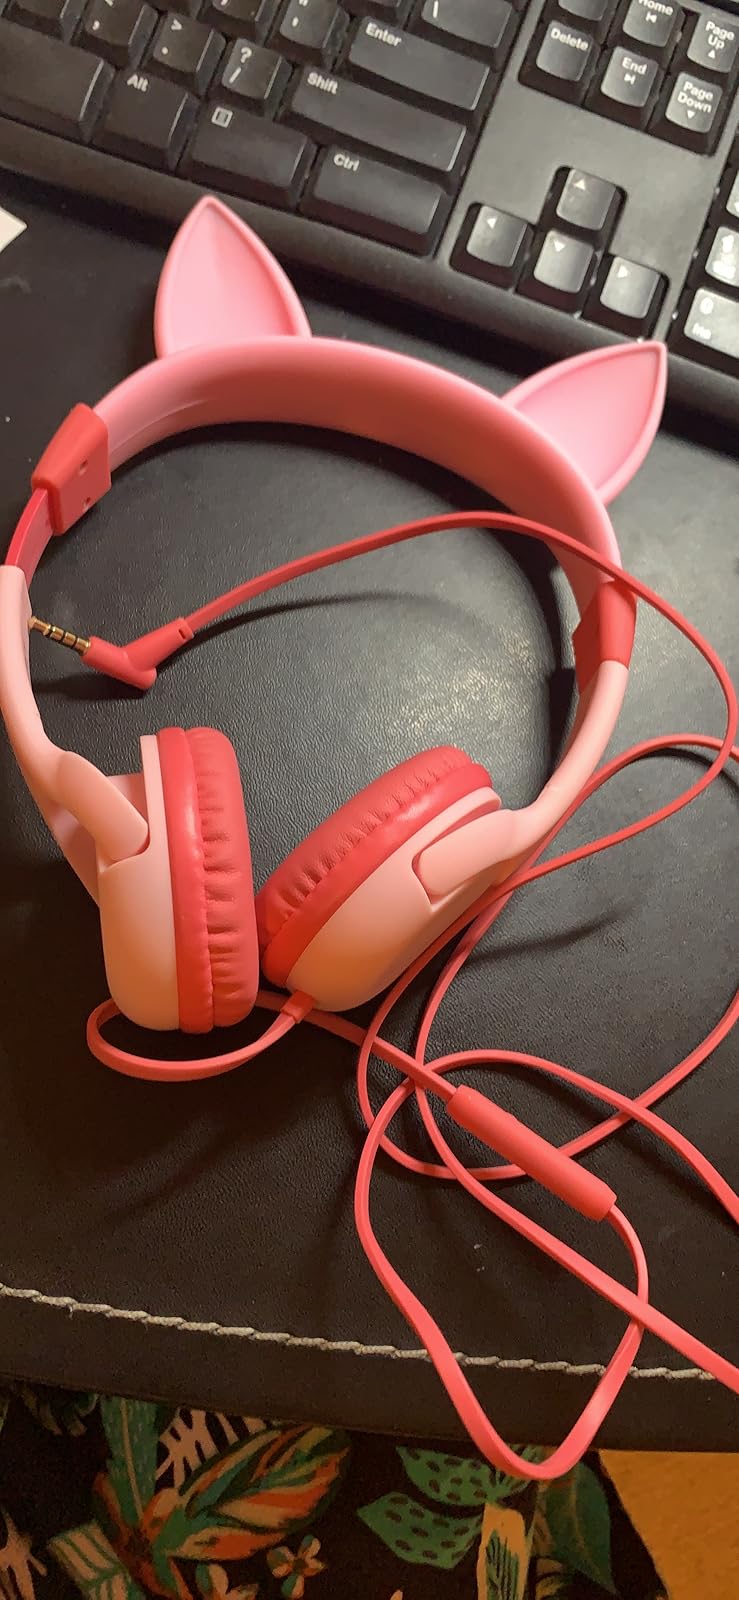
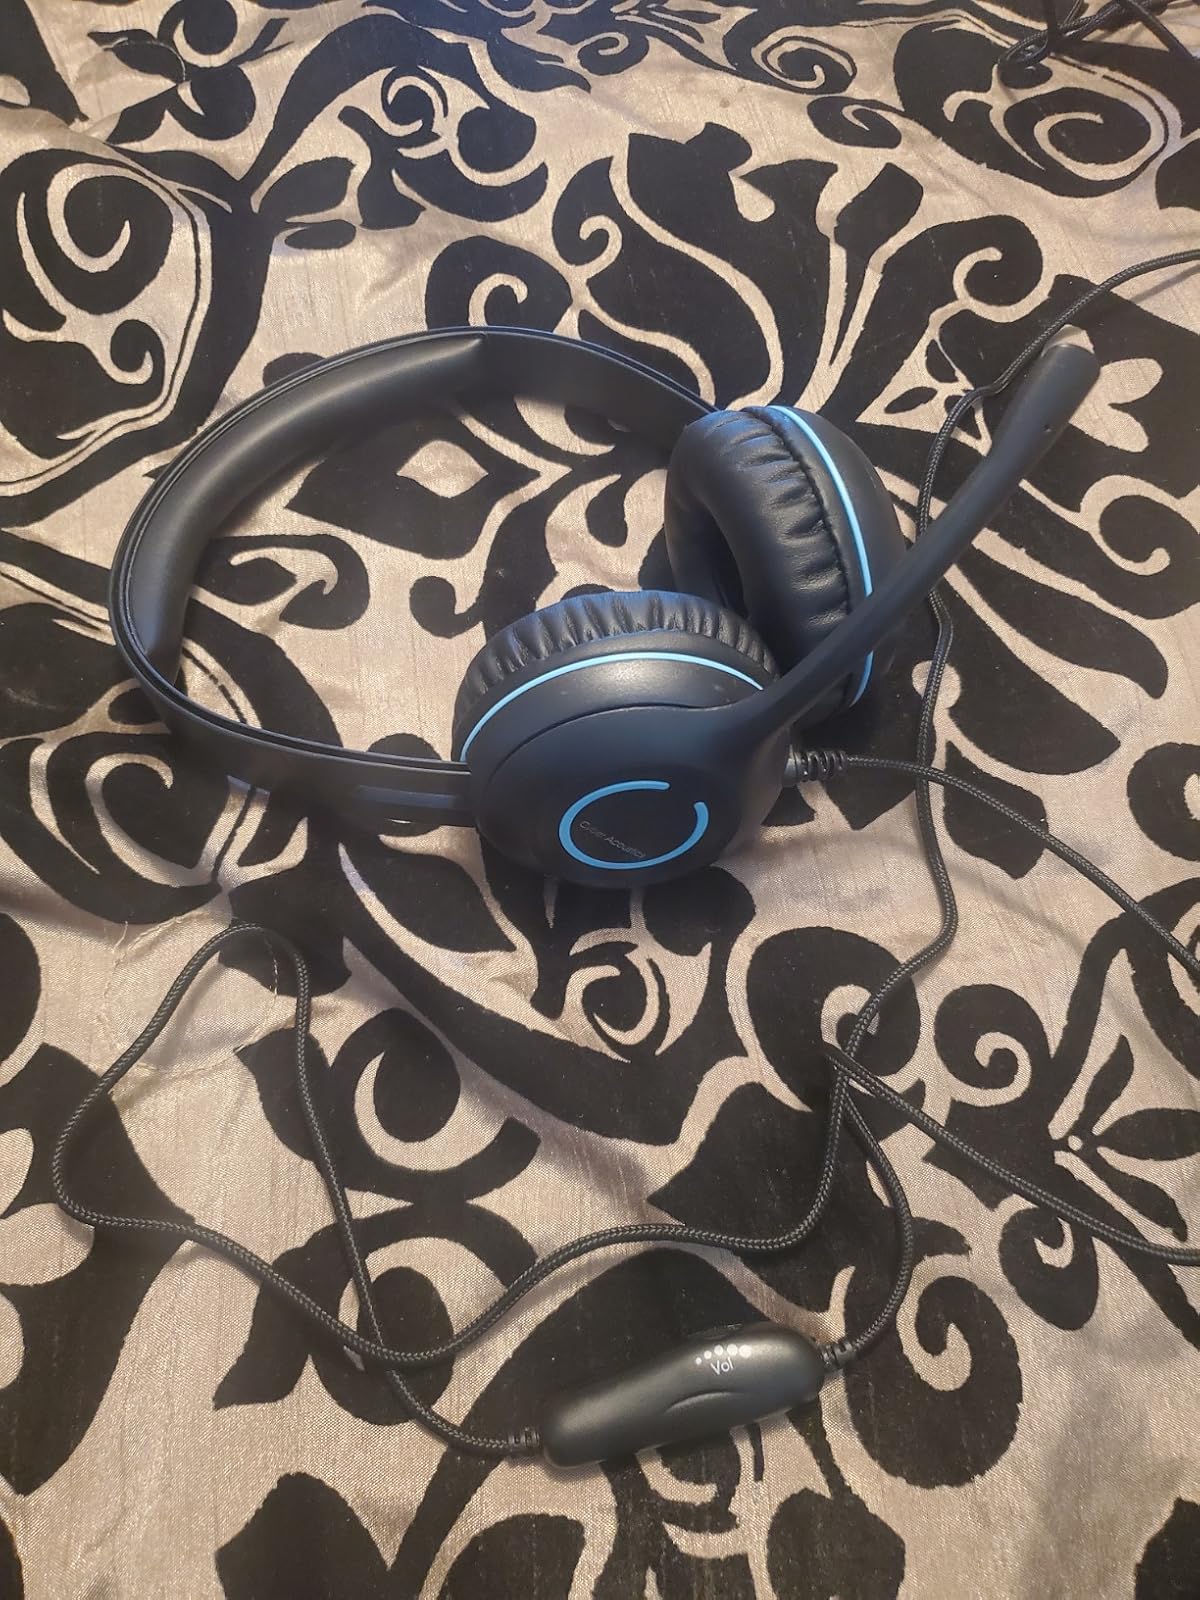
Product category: headphones
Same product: no